History of the Philadelphia Phillies

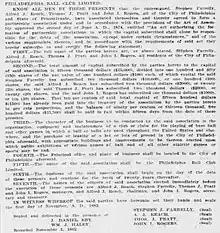
Article of co-partnership of the Philadelphia Ball Club Limited (November 1, 1882) establishing the Philadelphia Phillies

The Philadelphia Phillies were organized and founded on November 1, 1882, as the Philadelphia Ball Club Limited and capitalized with $15,000 by a group led by sporting goods manufacturer Al Reach (a pioneering professional baseball player) and attorney John Rogers. The purpose of the organization was "for the playing of base ball ... in the City of Philadelphia."